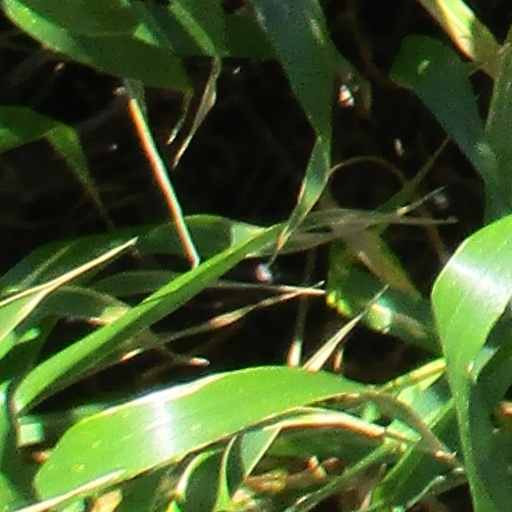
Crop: wheat